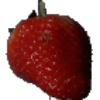
Label: Strawberry 1